Hans Aeschbacher

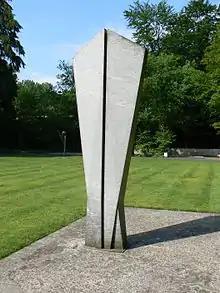
"Grosse Figur I" (1961)

Hans Aeschbacher (18 January 1906 – 27 January 1980) was a Swiss abstract sculptor.